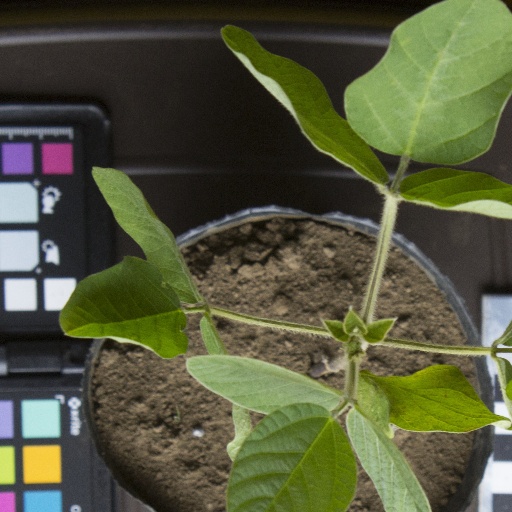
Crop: soybean